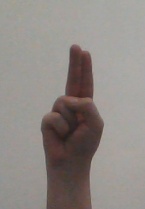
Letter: taa